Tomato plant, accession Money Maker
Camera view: vertical (180 deg); turntable rotation: 120 degrees
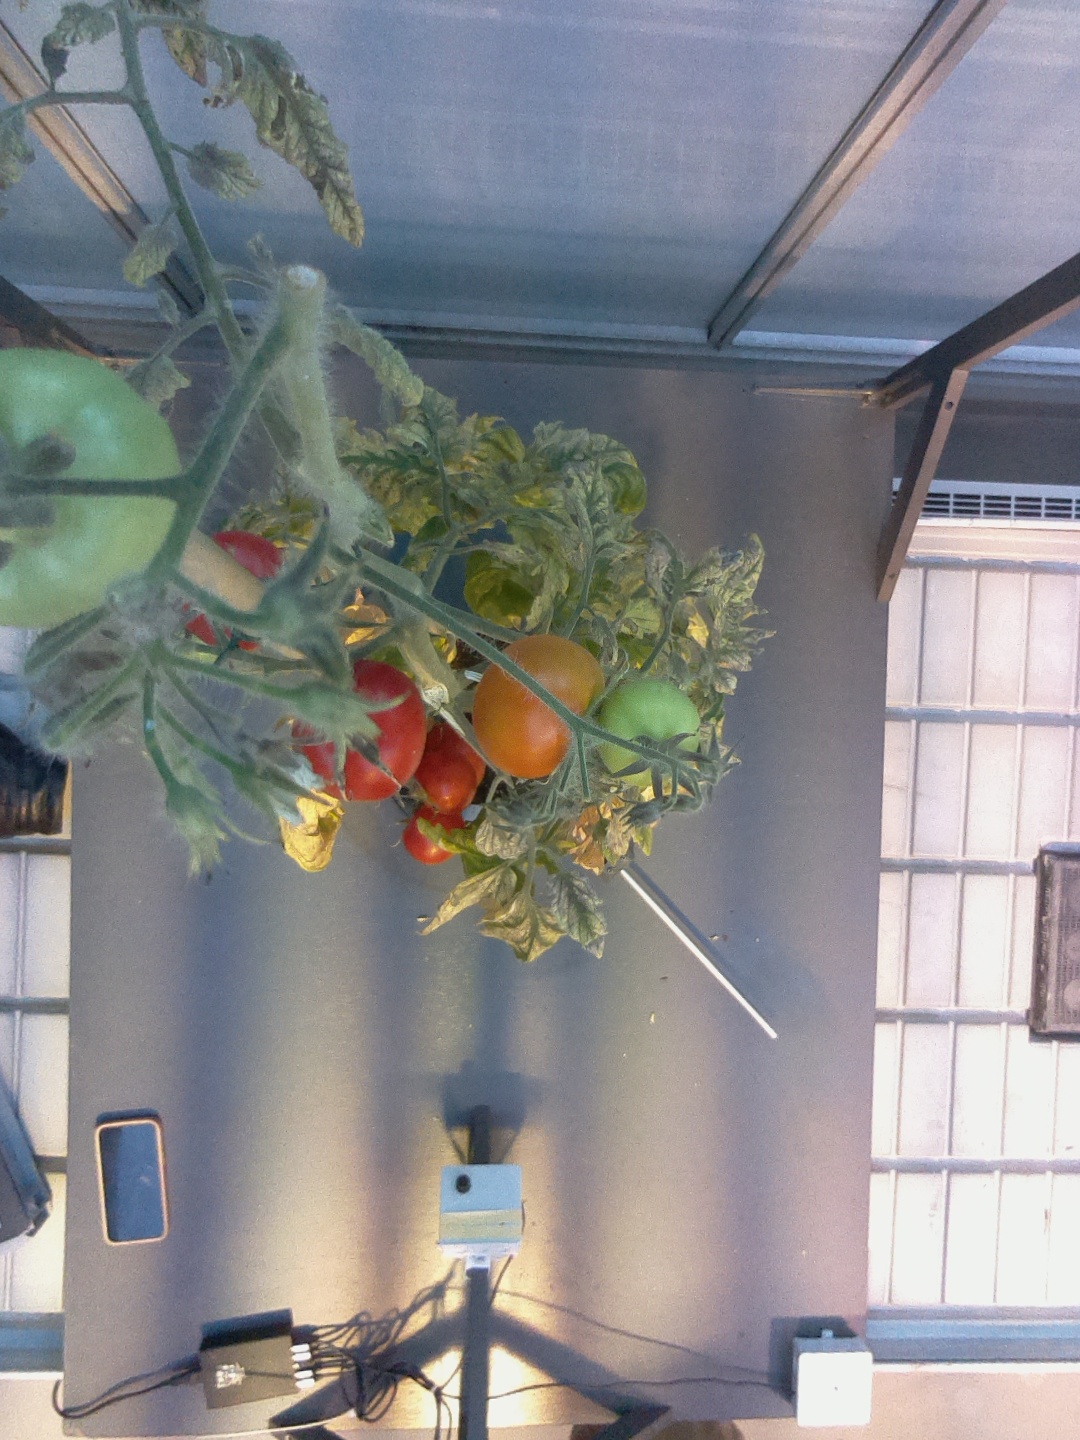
BBCH growth stage 89: 90%-100% of fruits show typical fully ripe color